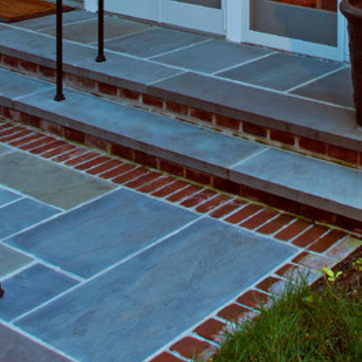
Material: brick